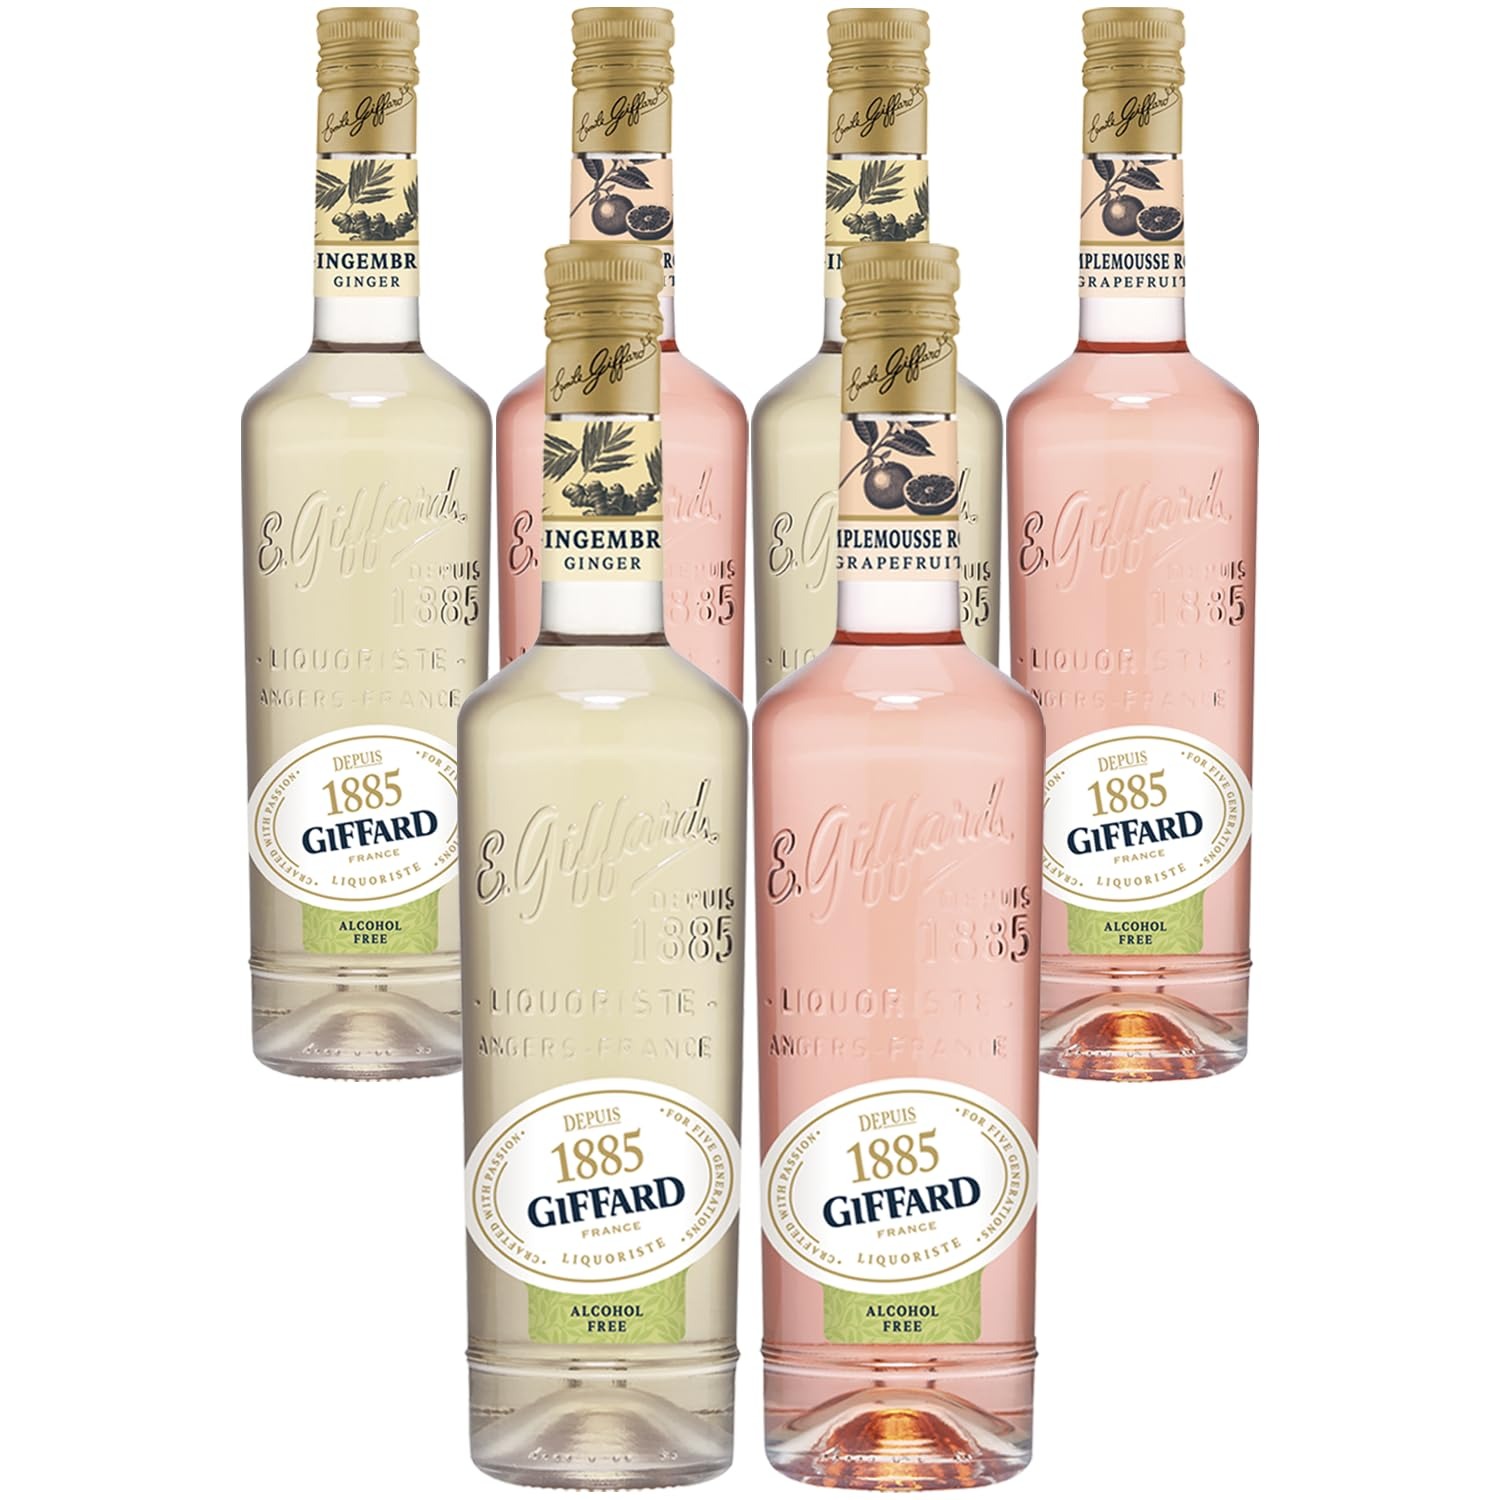
Item Name: Giffard Depuis 1885 Ginger and Grapefruit Alcohol-Free Liqueur 6 Pack - Made in France, 700ml Bottles, Perfect for Spritzers, Mixed Drinks
Bullet Point 1: Ginger: GIFFARD Ginger Alcohol Free is made from a maceration of ginger roots in white wine vinegar. Warm, lemony, pungent, bitter and earthy notes with a hint of lemongrass.
Bullet Point 2: Grapefruit: GIFFARD Grapefruit Alcohol Free is made from a maceration of grapefruit zest in white wine vinegar. A nice balance between bitterness, acidity and sugar. A mixture of citrus and fruity citrus and woody. Winy notes may appear at the end of the mouth and leave a slight astringency.
Bullet Point 3: Giffard unveils a new line inspired by their liqueur expertise, employing the shrub technique to macerate fruits and plants in wine vinegar.
Bullet Point 4: The result is a range of alcohol-free products with exceptional aromatic complexity and reduced sugar content, highlighting their intense flavors.
Bullet Point 5: With a dedication to sourcing the finest ingredients, Giffard emphasizes quality in their Alcohol-Free range, offering a sensory experience characterized by complexity and mouthfeel.
Bullet Point 6: Giffard's Alcohol-Free line presents an opportunity to recreate beloved cocktails like the Sex on the Beach and Mai Tai without the need for alcohol.
Bullet Point 7: By offering non-alcoholic alternatives, Giffard enables cocktail enthusiasts to savor the same flavor depth and complexity in their favorite drinks, minus the alcohol content.
Bullet Point 8: Includes (6) 700ml Bottles, Phone and tablet holder and tasting notes/recipes.
Value: 23.7
Unit: Fl Oz

Price: 244.98